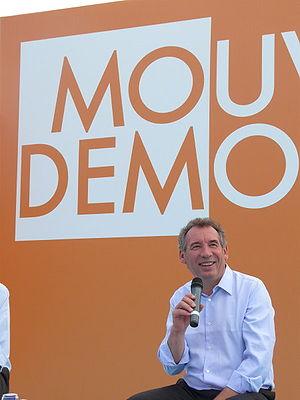
Photographie prise lors du forum «